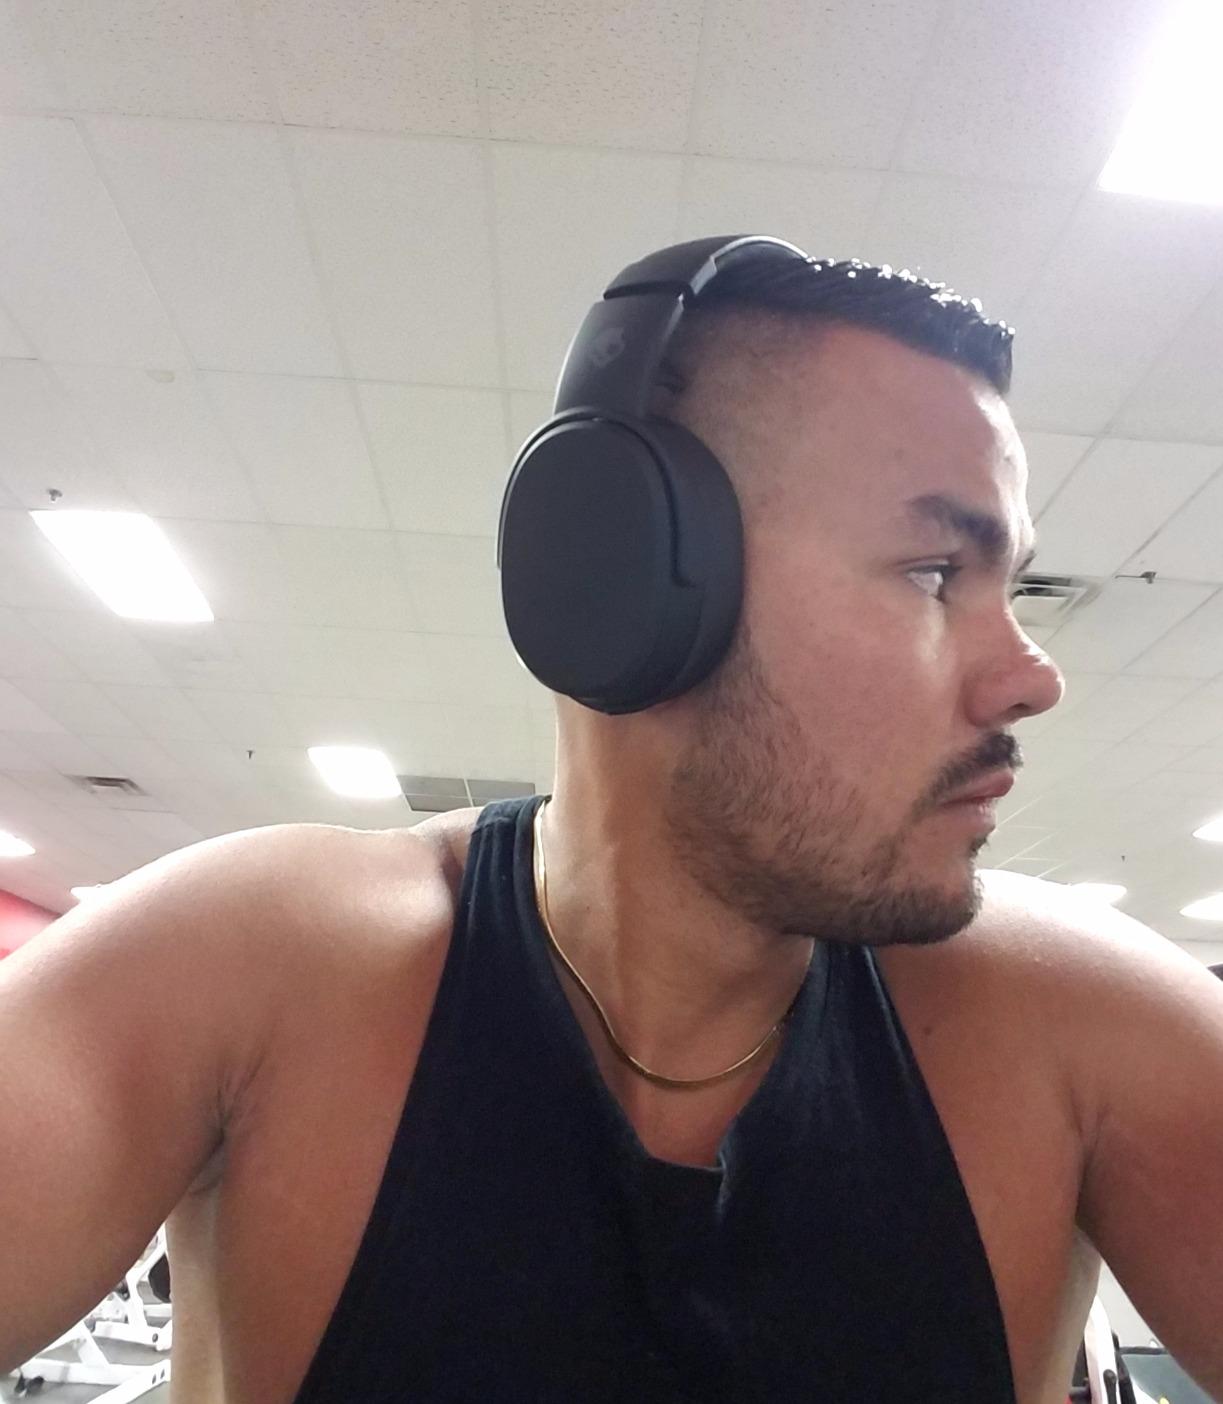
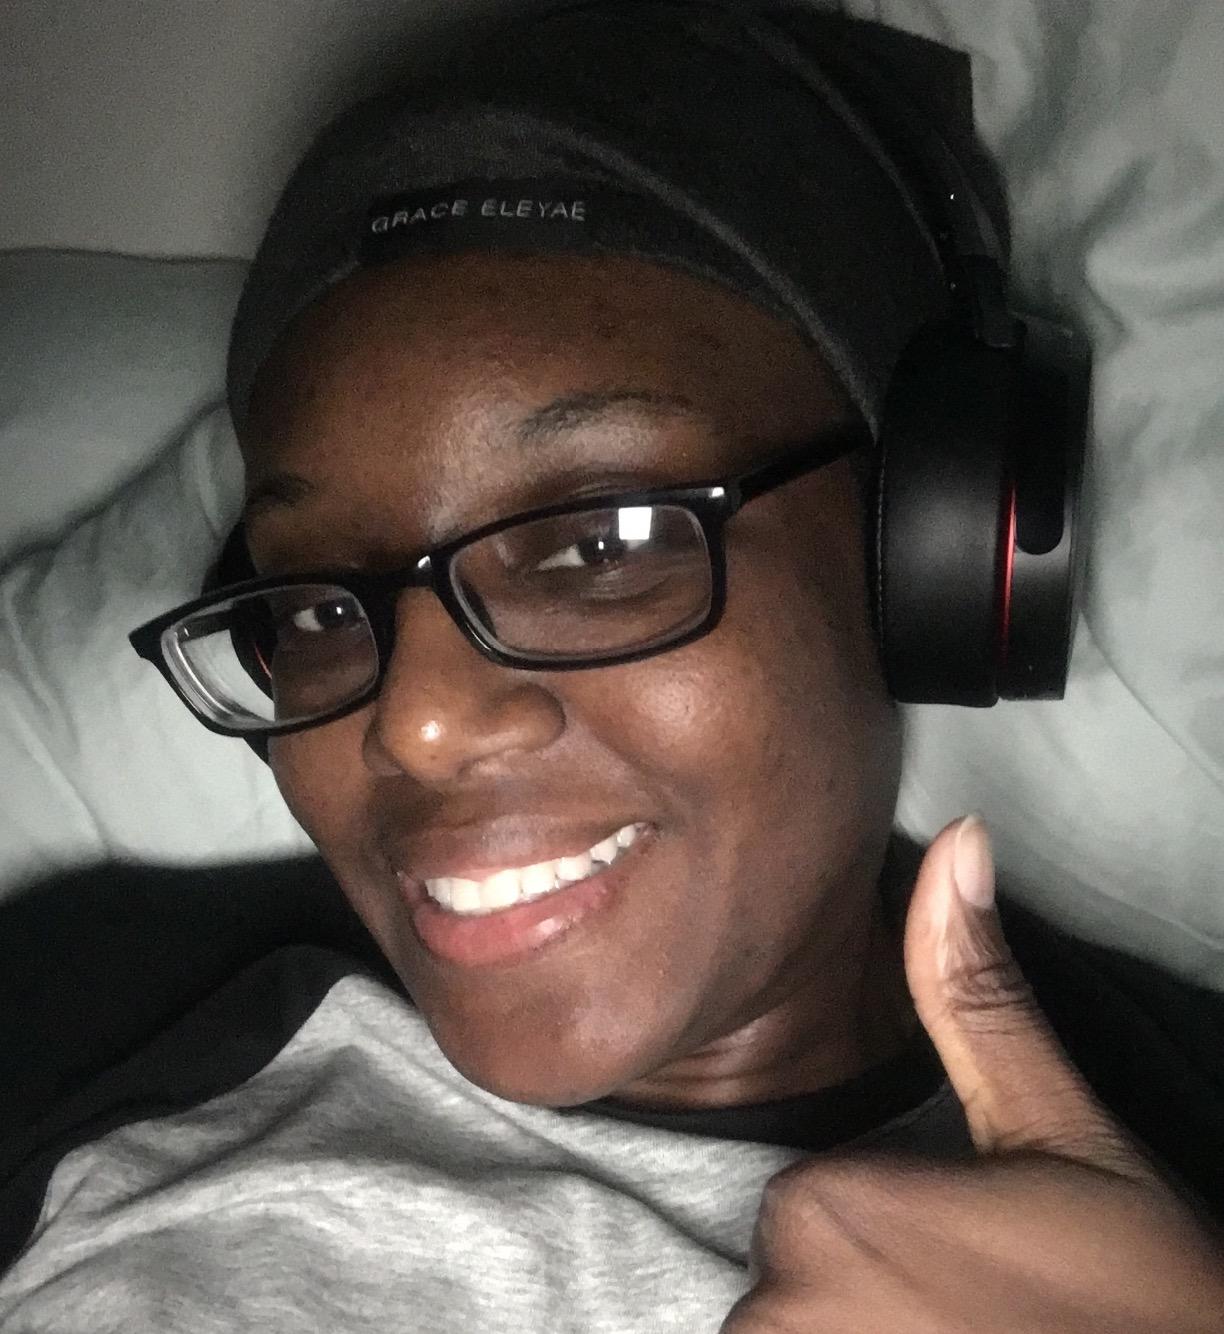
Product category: headphones
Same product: no